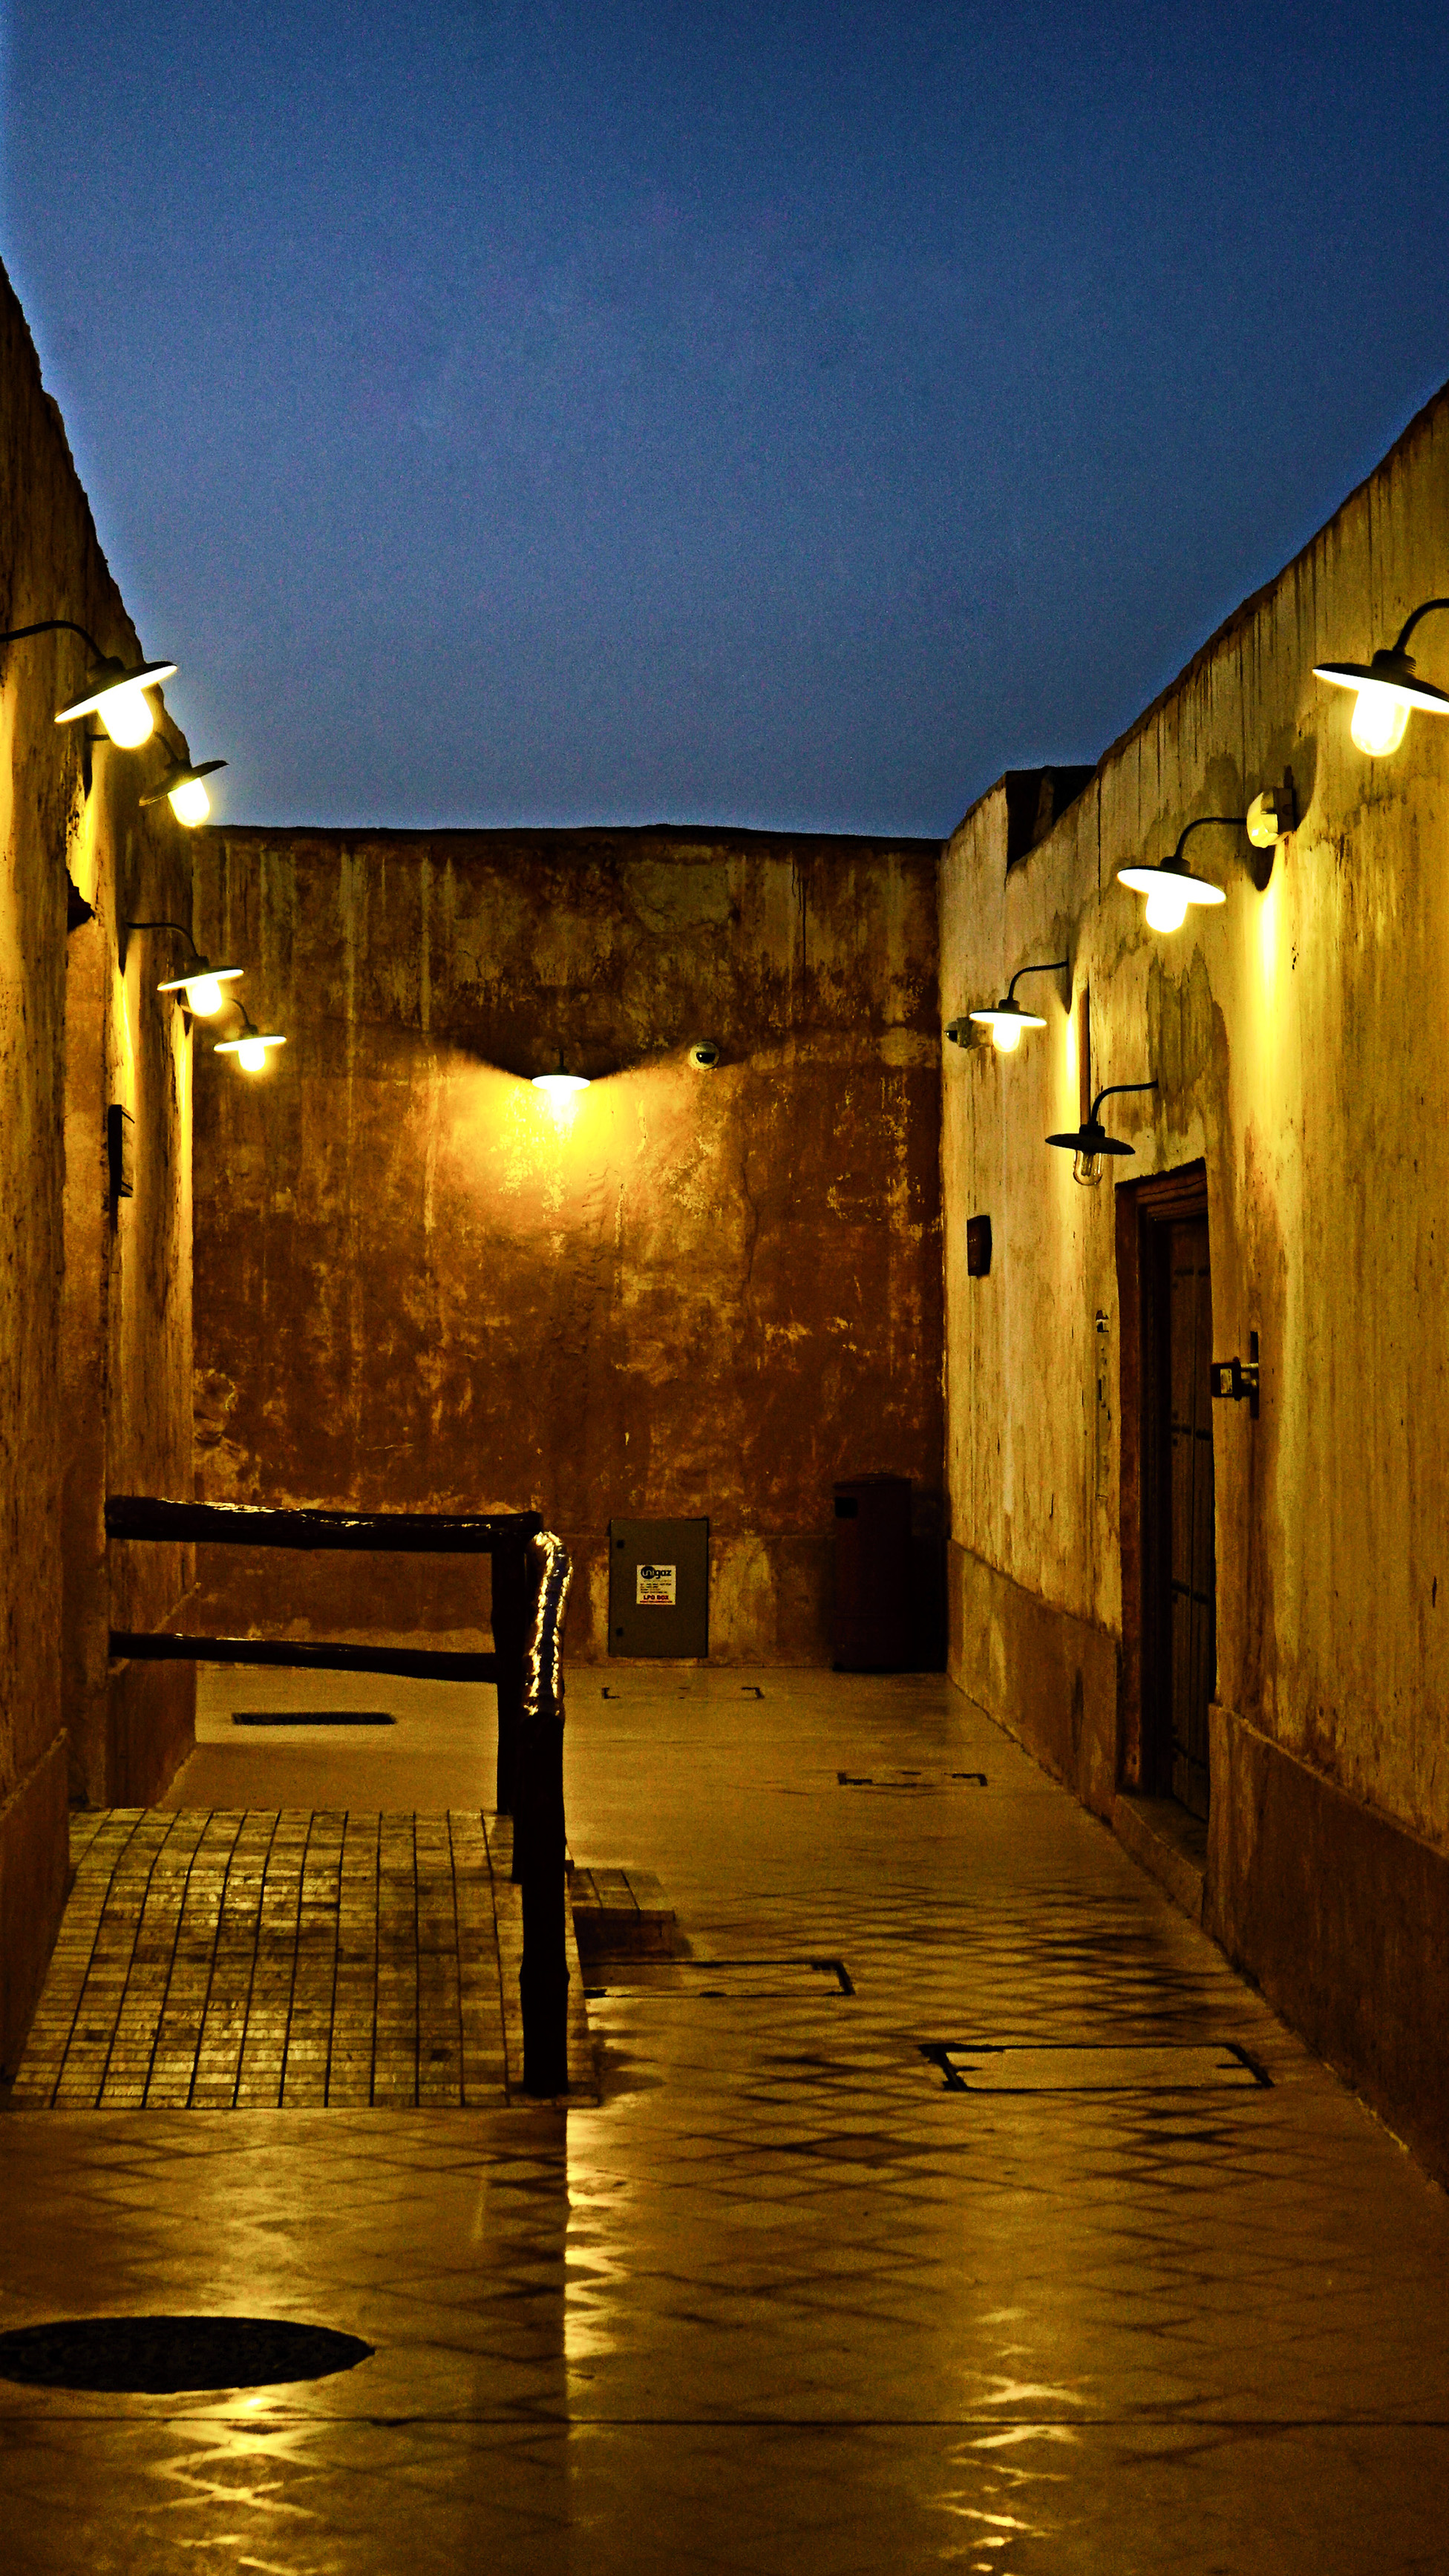
lighting, light, night, yellow, sky, evening, architecture, building, street, cobblestone, light fixture